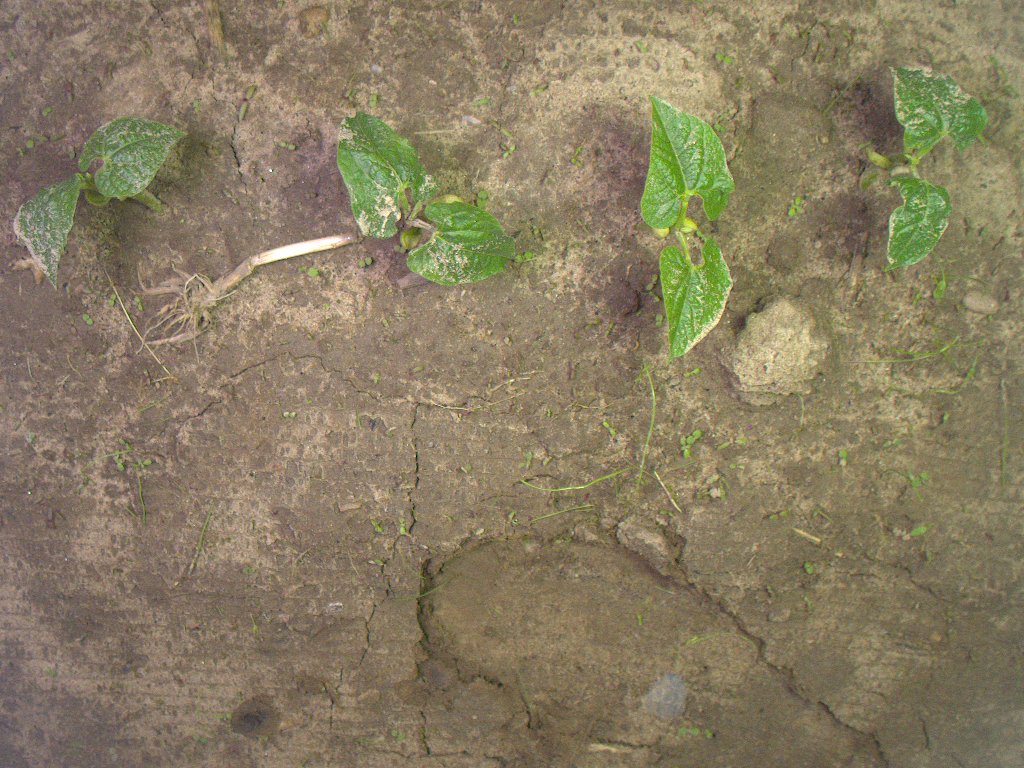
Crop: bean
Objects: bean, bean, bean, bean, stem_bean, stem_bean, stem_bean, stem_bean